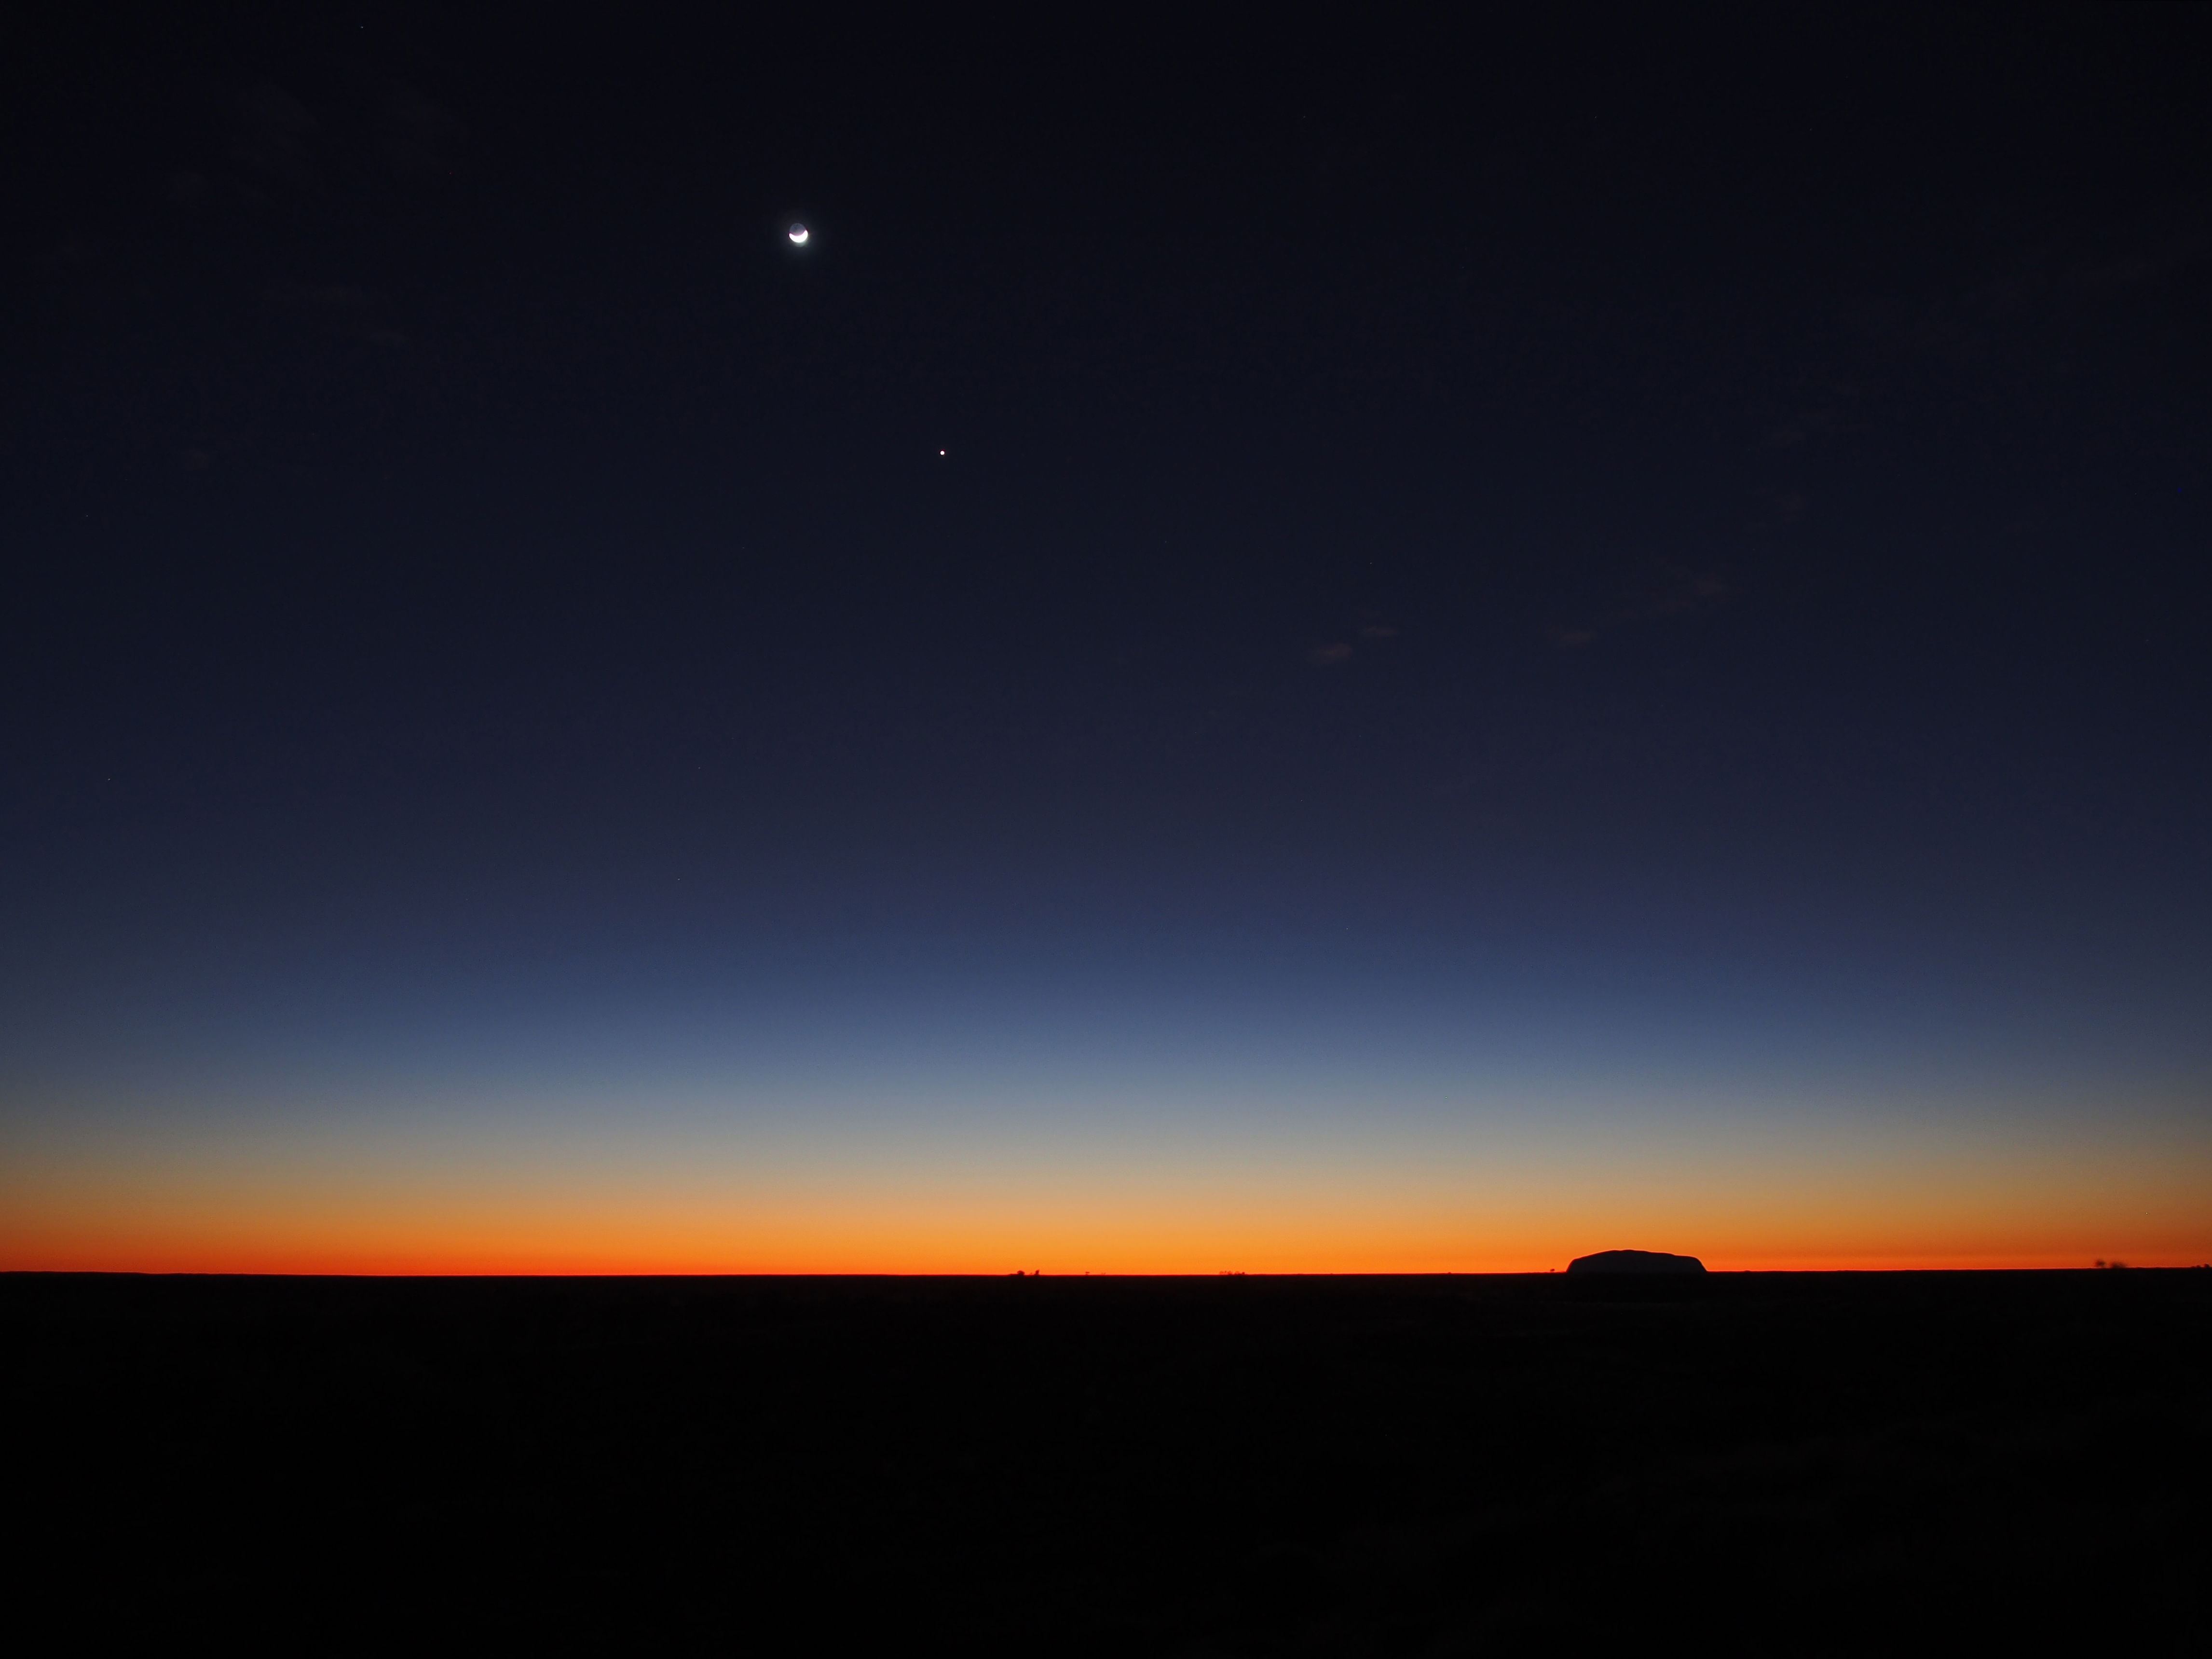
horizon, cloud, sky, sunrise, sunset, night, dawn, atmosphere, dusk, evening, darkness, moon, stars, afterglow, astronomical object, atmosphere of earth